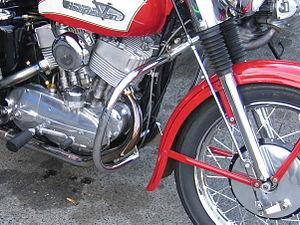
La Harley-Davidson K est un modèle de moto produite entre 1952 et 1956 développée à partir du modèle 45 W précédent, mais avec un moteur flathead amélioré et une nouvelle transmission 4 vitesses contenues dans les mêmes carters qui seront utilisées sur le Sportster. Le Sportster héritera des bielles du modèle K ainsi que de nombreux autres éléments de conception.